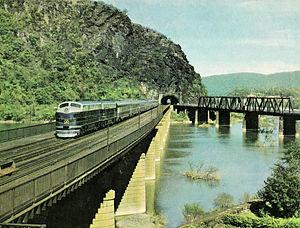
La Baltimore and Ohio Railroad est la plus ancienne compagnie de chemin de fer américaine. Elle a été la première compagnie à proposer un service au public avec des horaires fixes, tant pour le fret que pour les passagers. Sa première ligne reliait le port de Baltimore à la rivière Ohio près de Wheeling.